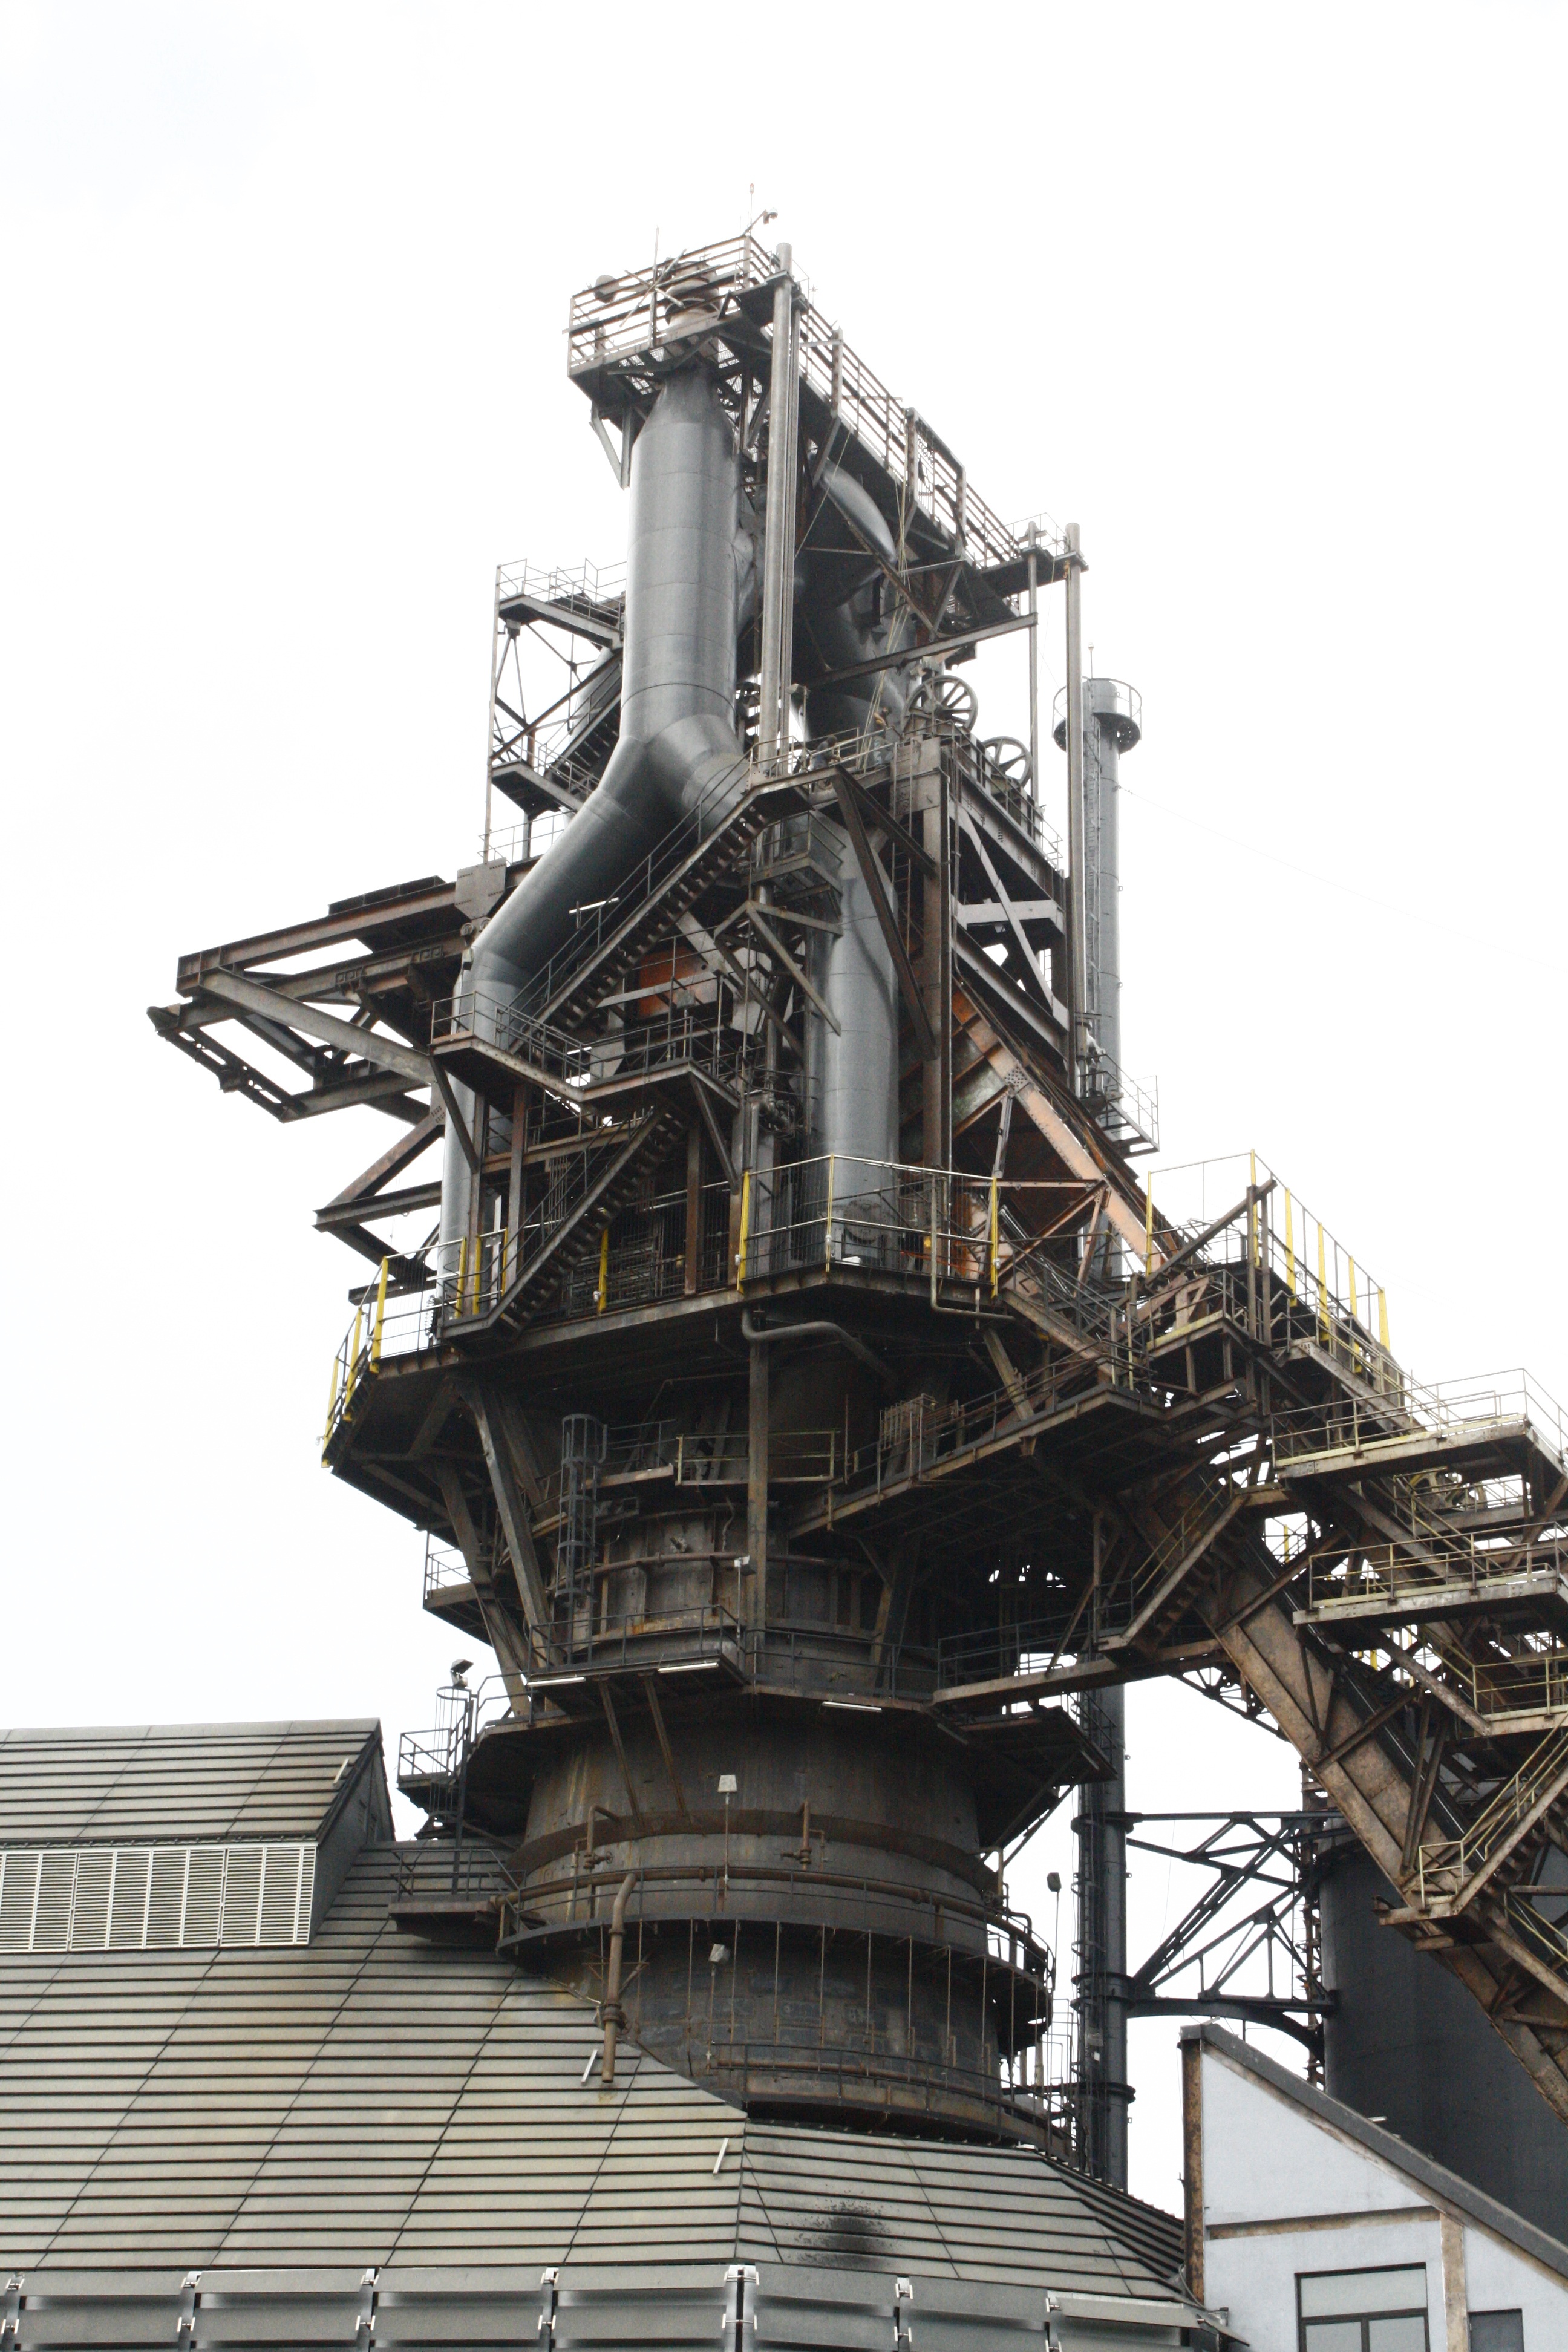
metal, factory, mexico, demolition, melt, scrap, construction equipment, monterrey, metallurgy, nuevo leon, fundidora